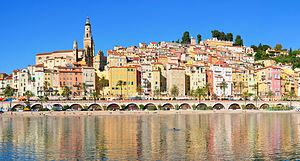
Vue panoramique de la bordure côtière de la ville de Menton (Alpes-Maritimes, Provence-Alpes-Côte d’Azur, France), située le long de la frontière franco-italienne, très proche de Monaco (12 km), et célèbre station touristique de la Côte d’Azur.